Lasse Sætre

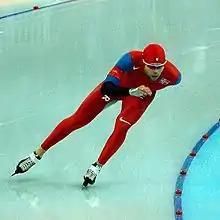
Sætre at the 2006 Olympics

Lasse Sætre (born 10 March 1974) is a former speed skater from Norway, who for several years was among the world's best long distance skaters. Sætre who grew up in Nord-Odal Municipality, competed in the 1998, 2002 and 2006 Olympics, and won a 10,000-m bronze in the 2002 Winter Olympics. He won another 10,000-m bronze in the 2003 World Single Distance Championships. As of December 2006, only seven skaters in the world have 10,000-m results below 13 minutes, and Sætre has twice achieved such results. His personal bests are 38.15, 1:49.36, 6:17.60 and 12:56.85. Sætre is currently one of only four skaters to have skated the 10,000m more than once in a time of under 13 minutes, along with Chad Hedrick, Sven Kramer and Carl Verheijen, and among those four was the second to achieve it (after Hedrick).